Help! Help! Police!

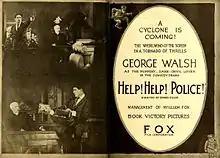
Ad for the film from "Moving Picture World" (April 26, 1919)

Help! Help! Police! is a lost 1919 silent American comedy film directed by Edward Dillon.